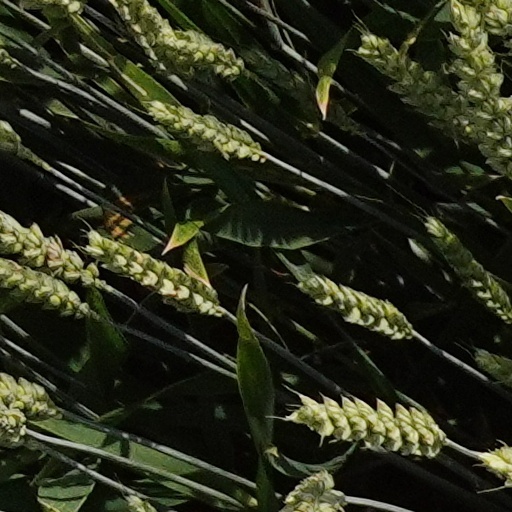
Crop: wheat